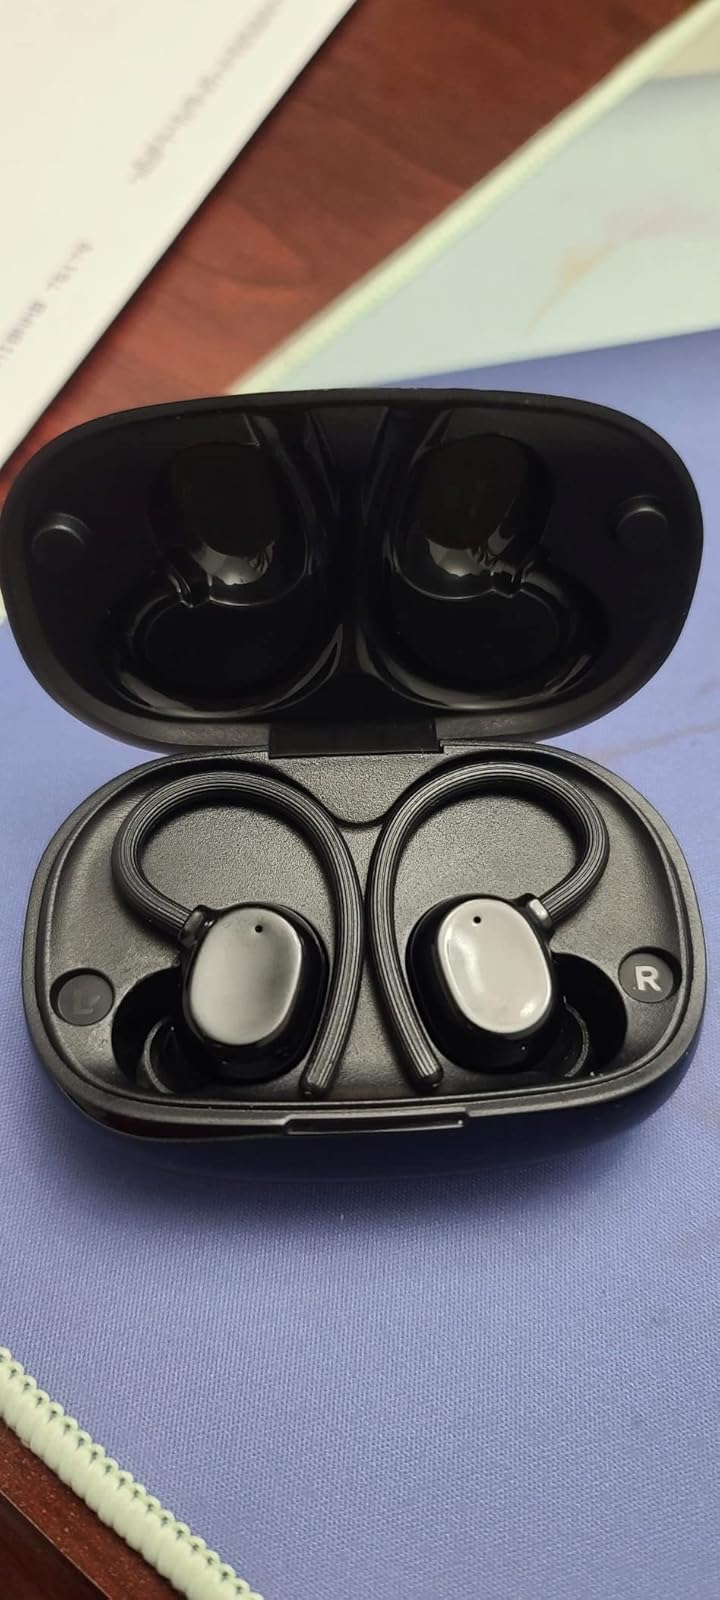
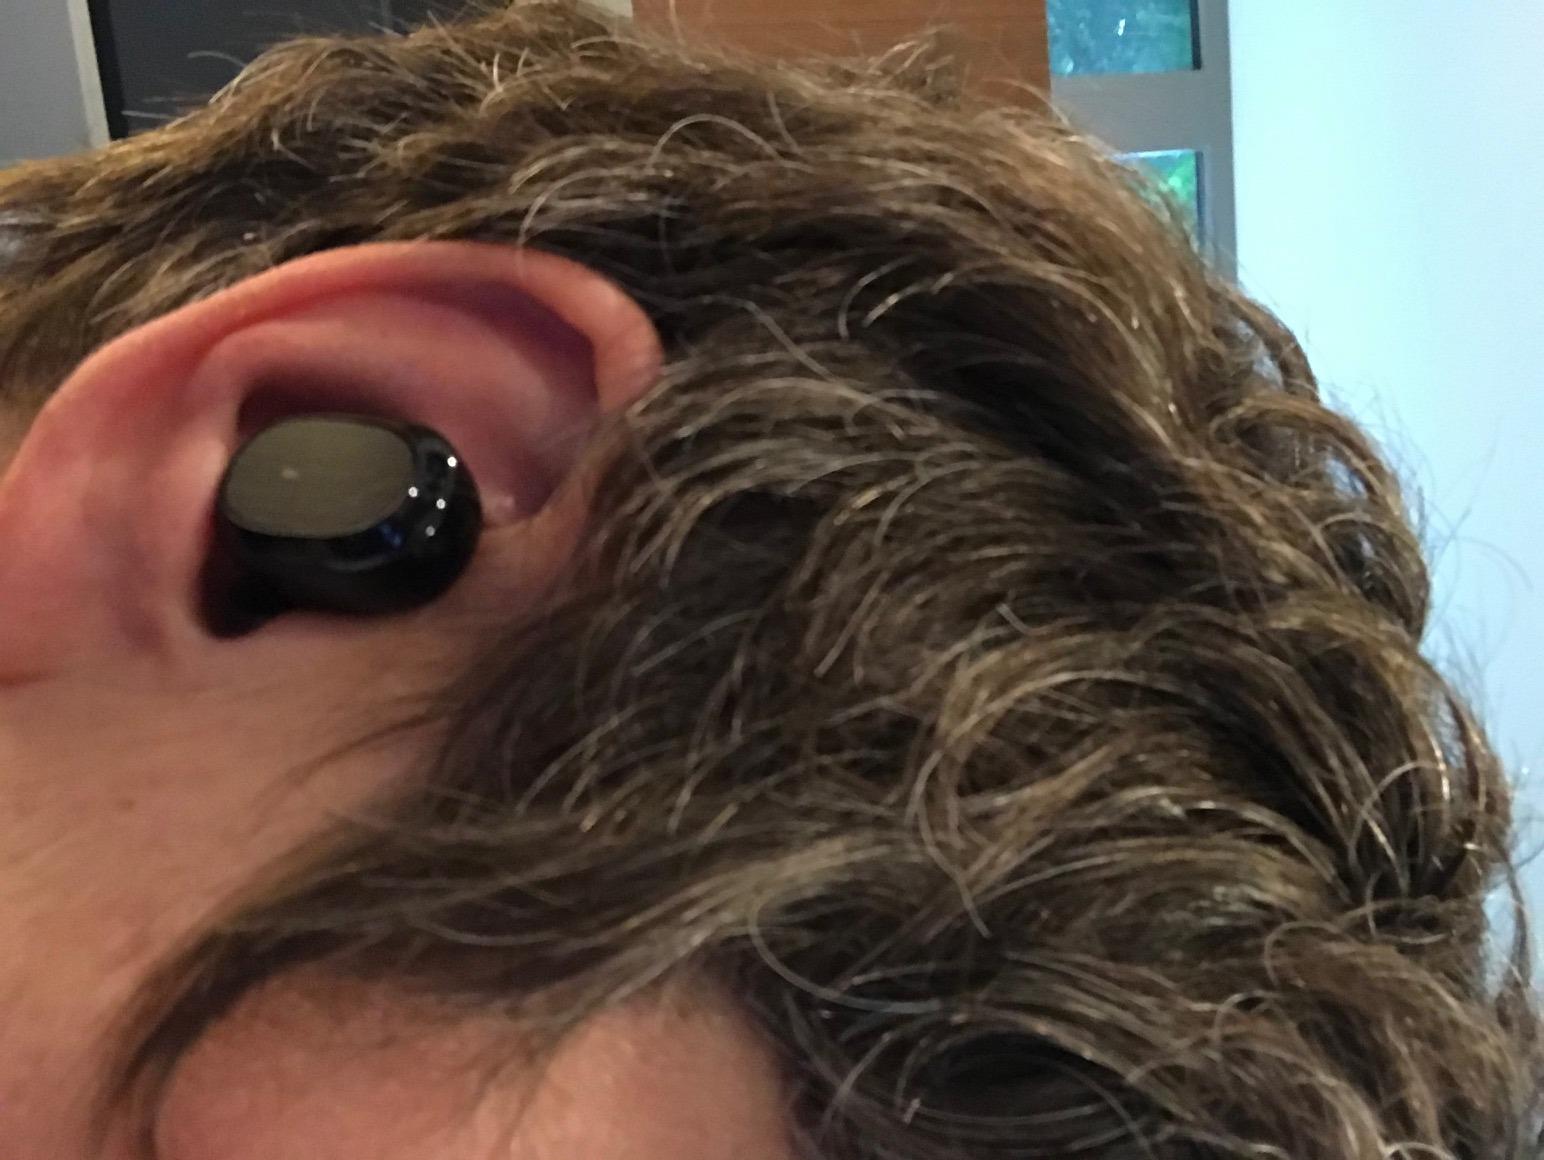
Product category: earbuds
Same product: no